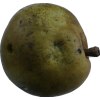
Label: pear